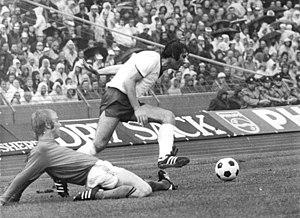
Wilhelmus « Wim » Gerardus Rijsbergen est un footballeur néerlandais. Il évolue au poste de défenseur puis se reconvertit comme entraîneur.
L'Équipe d'Allemagne de l'Est de football participe pour la première et unique fois à une phase finale de la Coupe du monde de football, celle de 1974, en Allemagne de l'Ouest. Cette coupe du monde restera le fait d'armes de la sélection est-allemande, atteignant le second tour de la coupe du monde de football de 1974.